Marechiaro

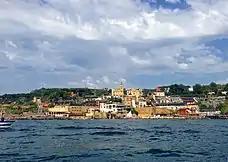
Village of Marechiaro seen from the sea

Marechiaro is a small village located in the Posillipo quarter in Naples.